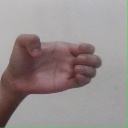
अक्षर: ख